Les Binks

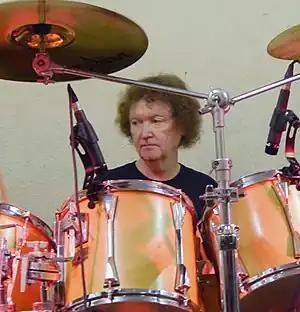
Binks in 2016

James Leslie Binks (8 August 1951 – 15 March 2025) was a Northern Irish heavy metal drummer. He is best-known for being the drummer for Judas Priest, where he was a member from 1977 to 1979.